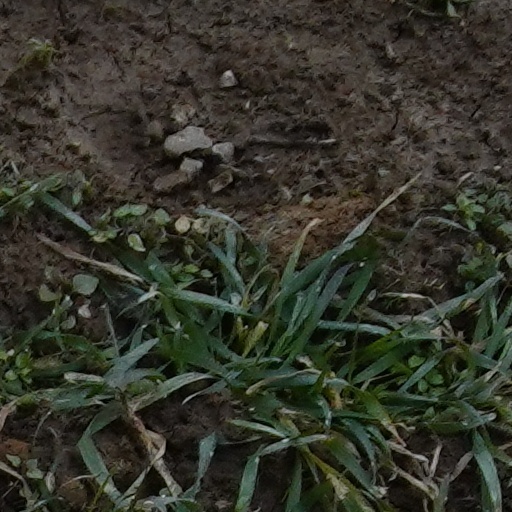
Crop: wheat